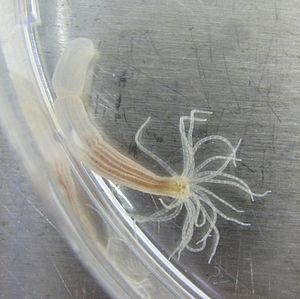
Nematostella vectensis, communément appelé Anémone étoilée, est une espèce d'anémones marines.